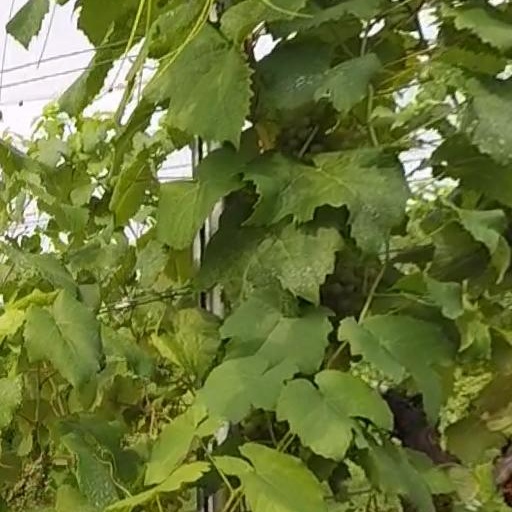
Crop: grape